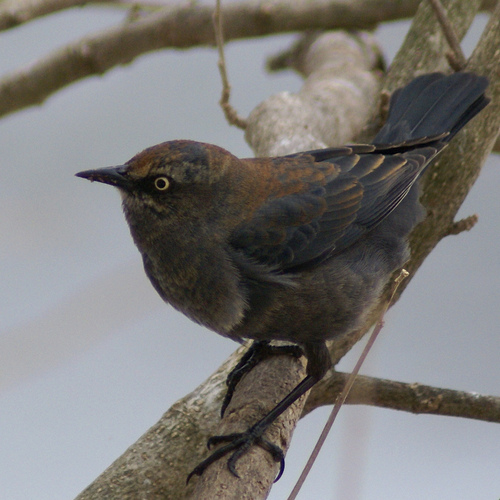
the bird has black legs, a short black beak and a brown and black body.
a round black bird with a copper tone over the whole body.
this is a small brown bird with a pointy bill and brown nape and neck with black primaries.
this bird has a speckled belly and breast with a short pointy bill.
this bird has a brown and black crown, a sharp black bill, and a yellow eye
this bird is black with brown and has a long, pointy beak.
this particular bird has a belly that is brown with patches of black
this brown bird has a brown head and belly, a black set of wings, and is rather small.
this bird has dark brown legs with large claw feet.
this bird has wings that are black and has a white bill
Species: Rusty Blackbird